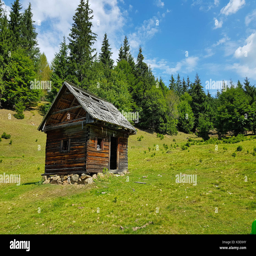
lonely wooden house in the mountains